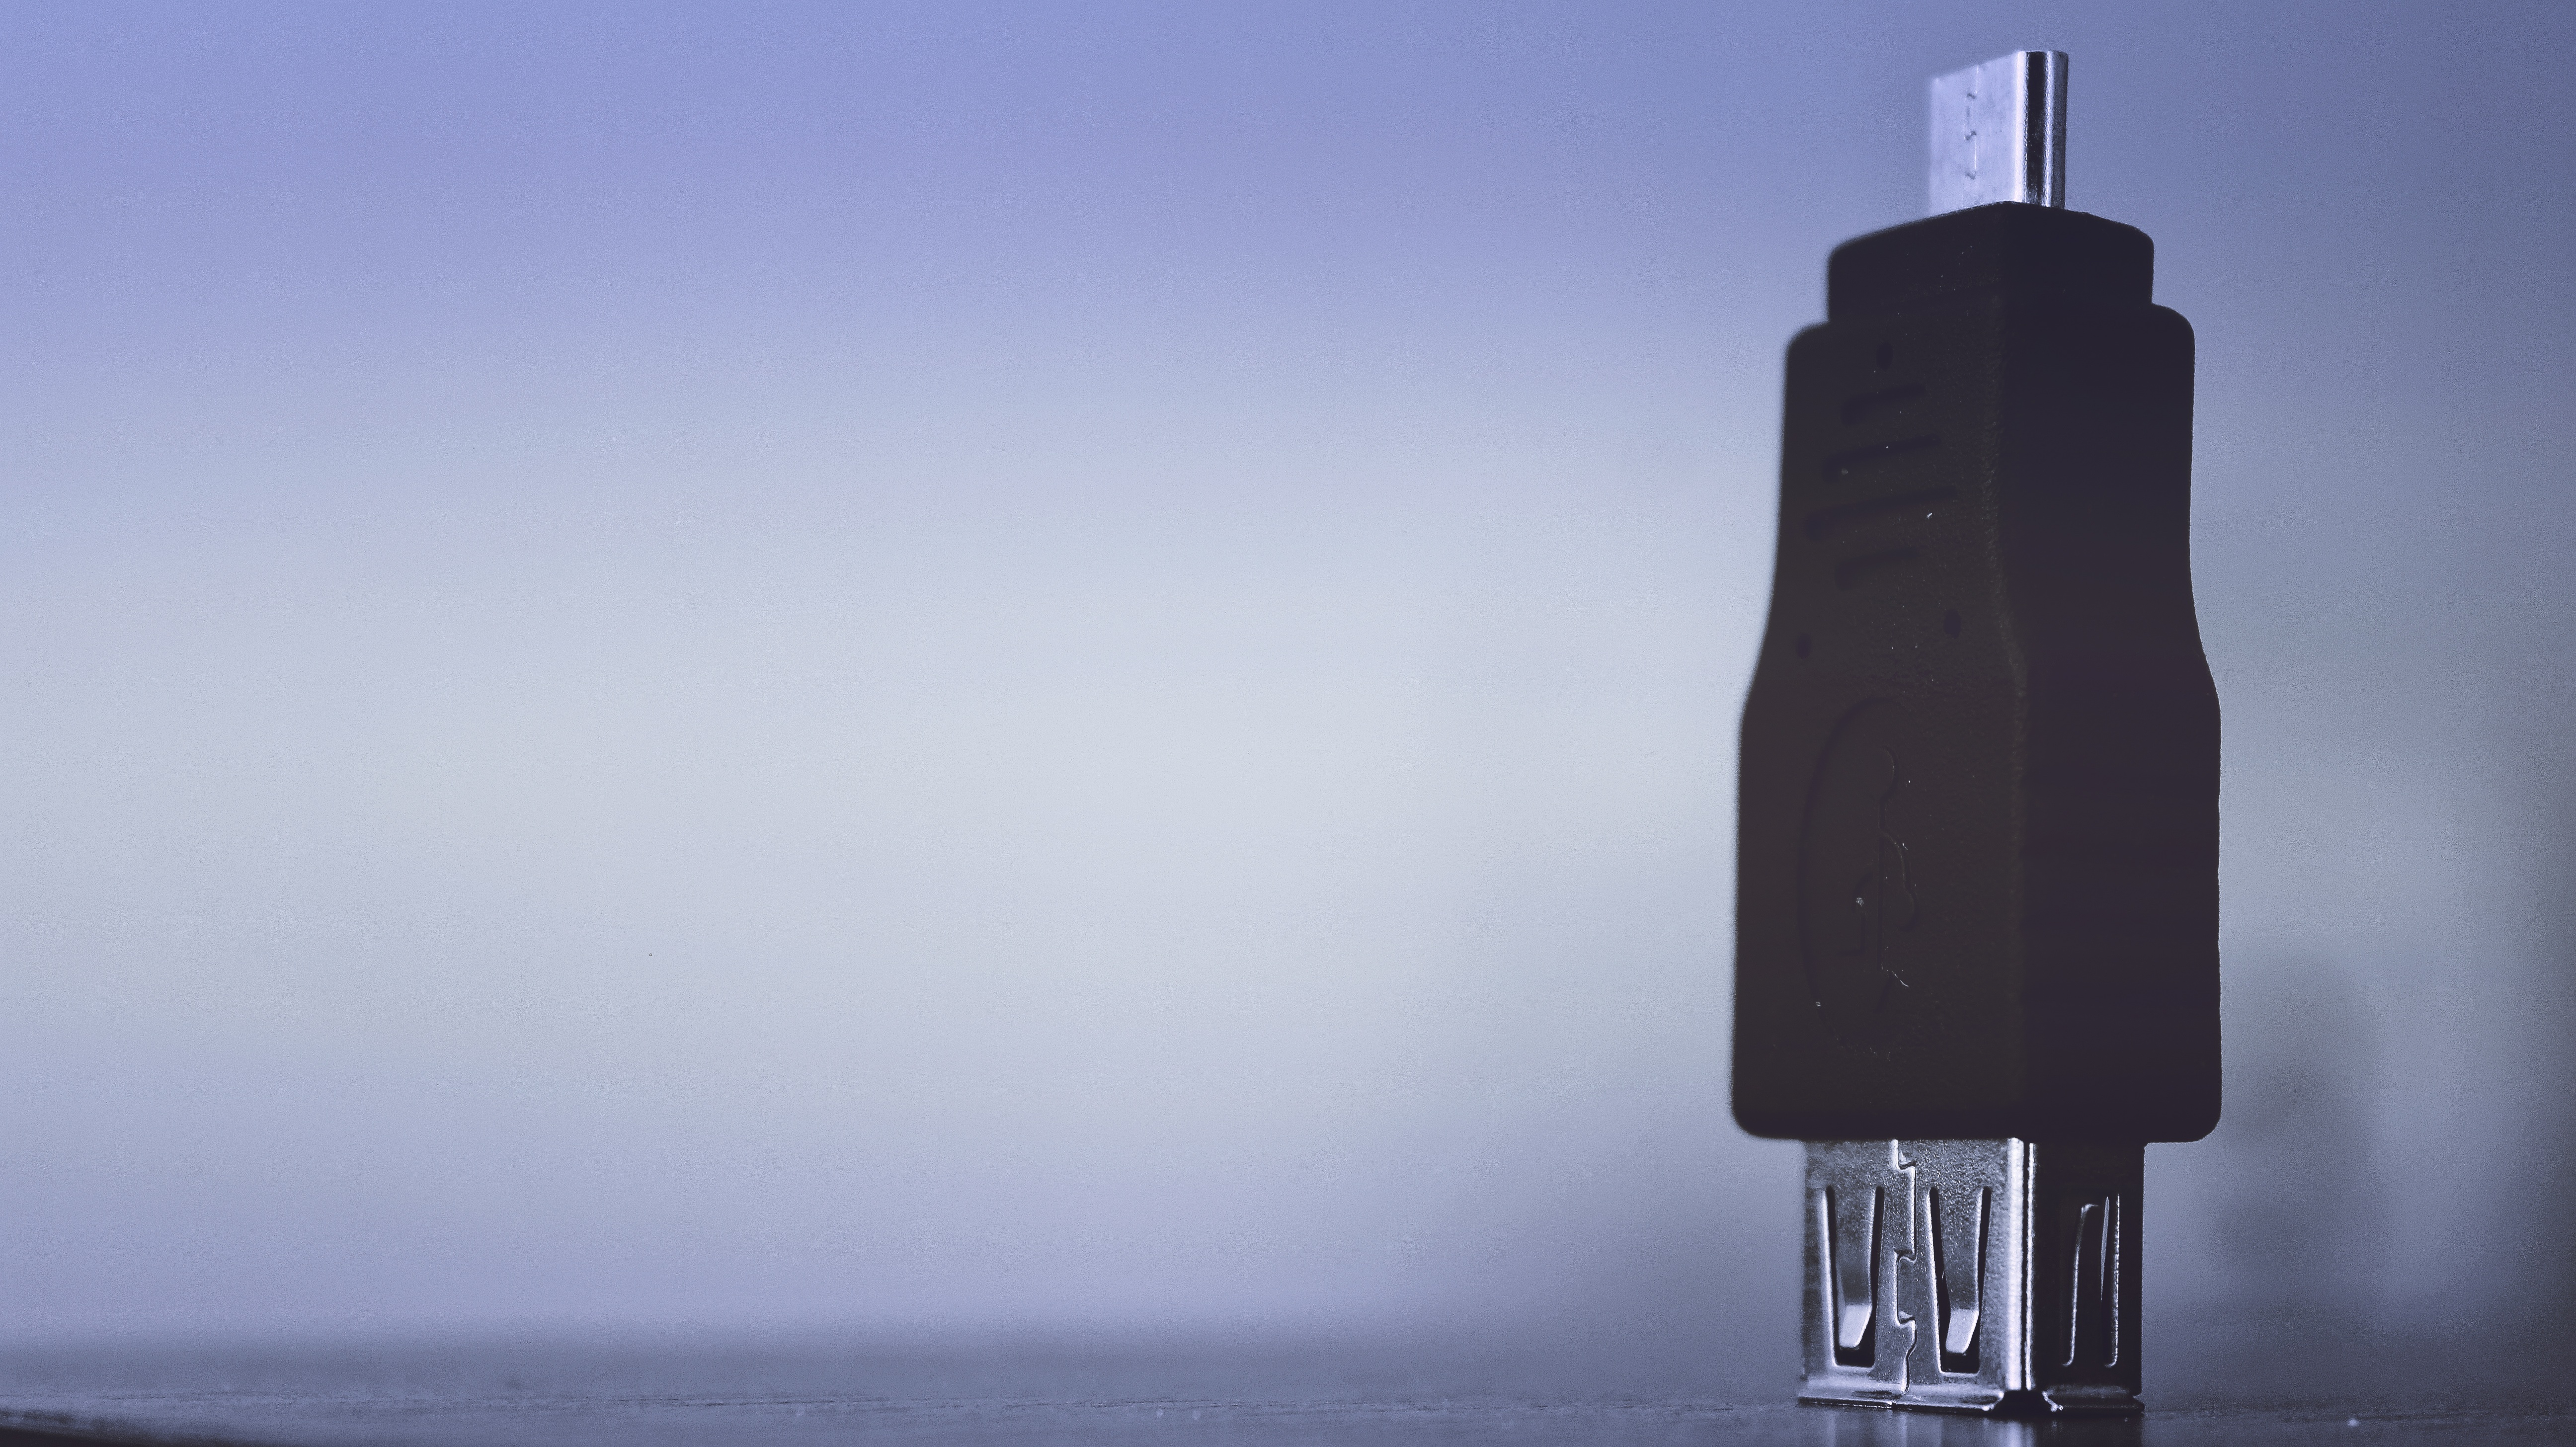
sea, light, lighthouse, wind, vehicle, tower, macro, close up, connector, atmospheric phenomenon, atmosphere of earth